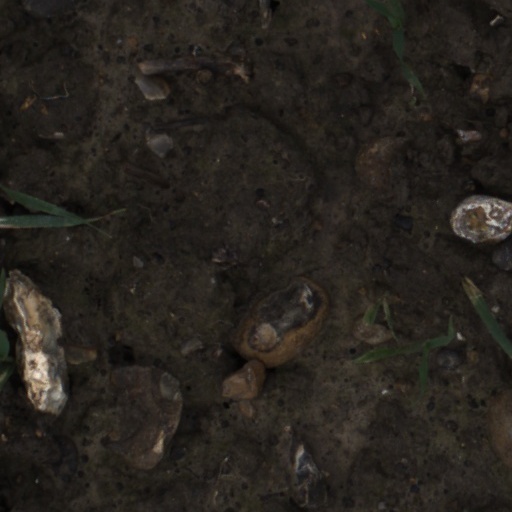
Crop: wheat